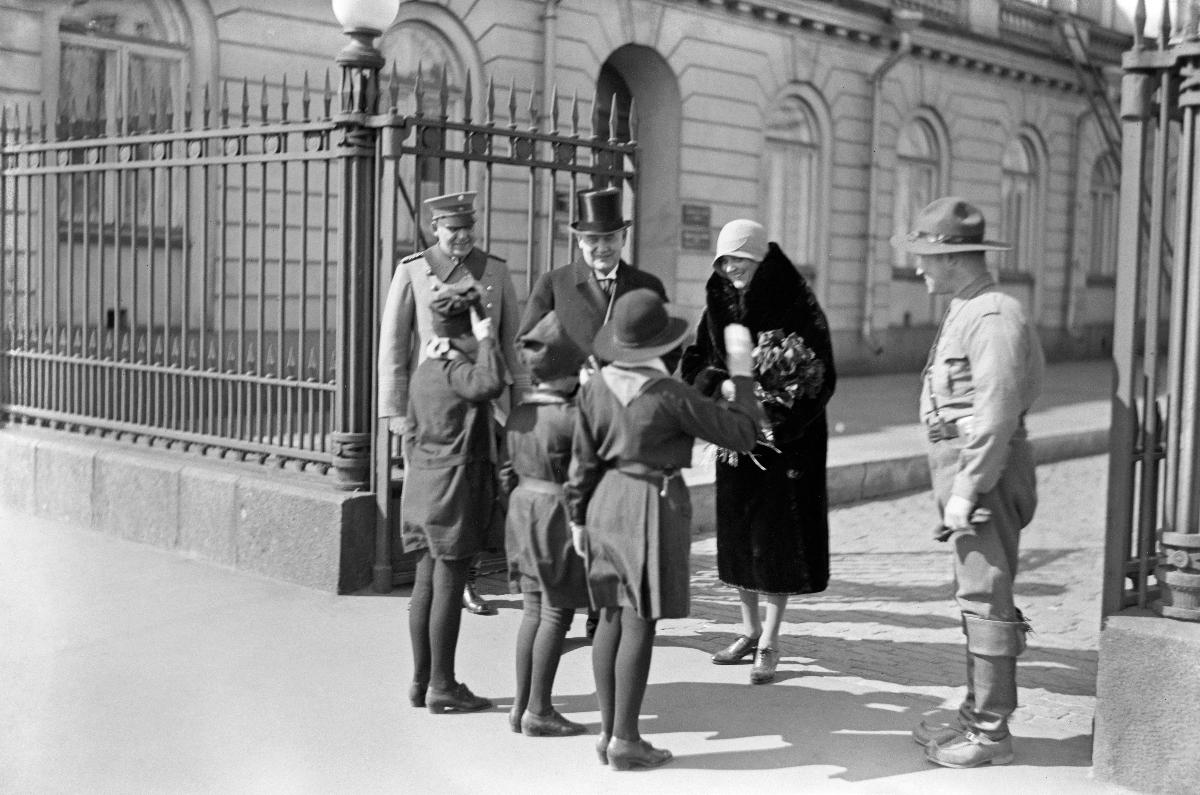
Partiolaisten paraati
Scouternas parad; Scout Parade
sisällön kuvaus: Partiolaisten paraati Helsingissä 27.4.1930. Partiolaisten lähetystö ojentaa kukkakimpun presidentinrouva Relanderille Presidentinlinnan edustalla. content description: Scout Parade in Helsinki 27.4.1930. A deputy of scouts hands over a bouquet of flowers to President's spouse Mrs. Relander outside the Presidential Palace. innehållsbeskrivning: Scouternas parad i Helsingfors 27.4.1930. Scoutdeputationen överräcker en blombukett till presidentsfru Relander utanför presidentens slott.
Kuvaaja: Sundström, Hugo, kuvaaja
Vuosi: 1930
Paikka: Suomi, Uusimaa, Helsinki
Aiheet: Relander, Lauri Kristian; Relander, Signe; partiolaiset; paraatit; lapset; harrastukset; presidentit; HBL; scouts; parades; children; hobbies; presidents; scouter; parader; barn; hobby; fritid; presidenter